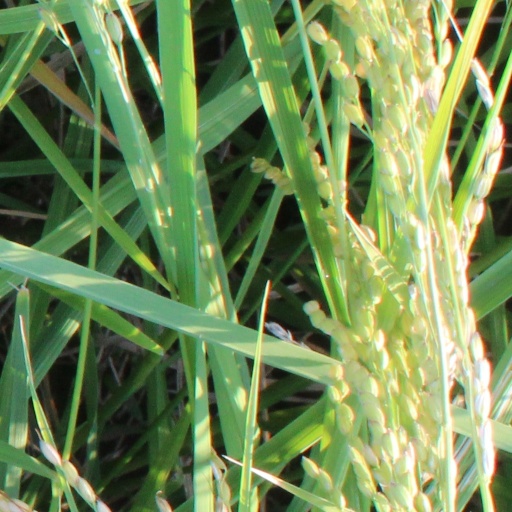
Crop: rice